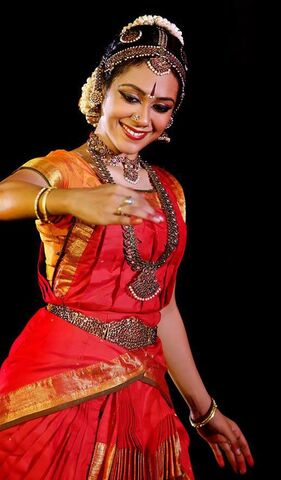
Dance form: sattriya